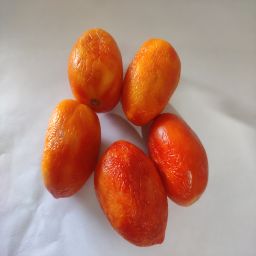
Crop: Tomato
Quality: Old